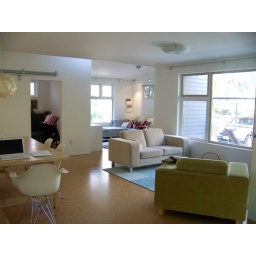
Looking from the kitchen through the living/dining into the family room. A little light from above from the high window in the halls back there.